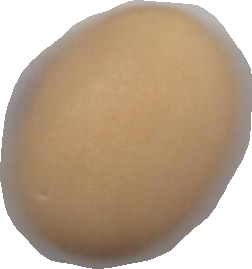
Variety: Anjasmoro